Michael Beasley

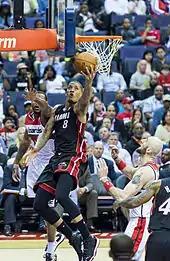
Beasley during his second tenure with the Heat, playing against the Washington Wizards in April 2014.

On September 11, 2013, Beasley signed with the Miami Heat. The Heat made it to the NBA Finals for the fourth straight time in 2014, with Beasley making his first Finals appearance in Game 5 of their series against the San Antonio Spurs. The Heat lost Game 5 and the series, as the Spurs won 4–1.